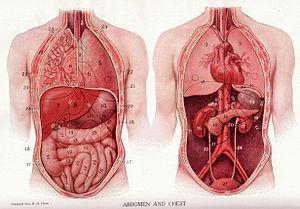
En anatomie humaine, le tronc est la partie moyenne du corps. On le subdivise en trois parties, de haut en bas : le thorax, l'abdomen et le petit bassin.